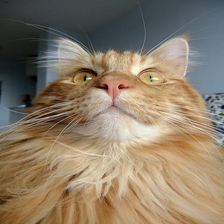
Species: cat
Breed: Maine Coon